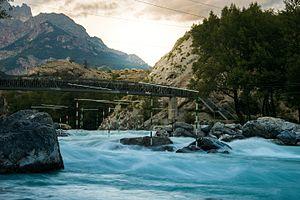
Stade de slalom (de canoë-kayak) à L'Argentière-la-Bessée.
L'Argentière-la-Bessée est une commune française située dans le département des Hautes-Alpes, en région Provence-Alpes-Côte d'Azur.